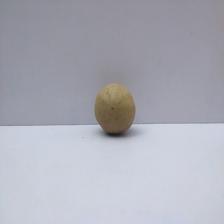
Size: Small